Fujin Sōgaku Jittai and Fujo Ninsō Juppin

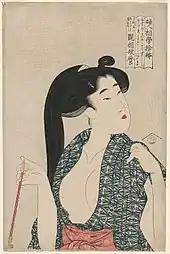

In "Fumi Yomu Onna" ("Woman reading a letter"), a woman reads what is almost certainly a love letter, per the expectations in ukiyo-e. Expectations would also predict the recipient to be a courtesan or young girl, but the woman's shaven eyebrows and teeth blackened with "ohaguro" show that she is married. She holds the letter close to her eyes and probably reads it secretly and in low light. The arch in her posture and her squeezing grip on the letter suggest a conflicted emotional state brought on by a likely tangled relationship.